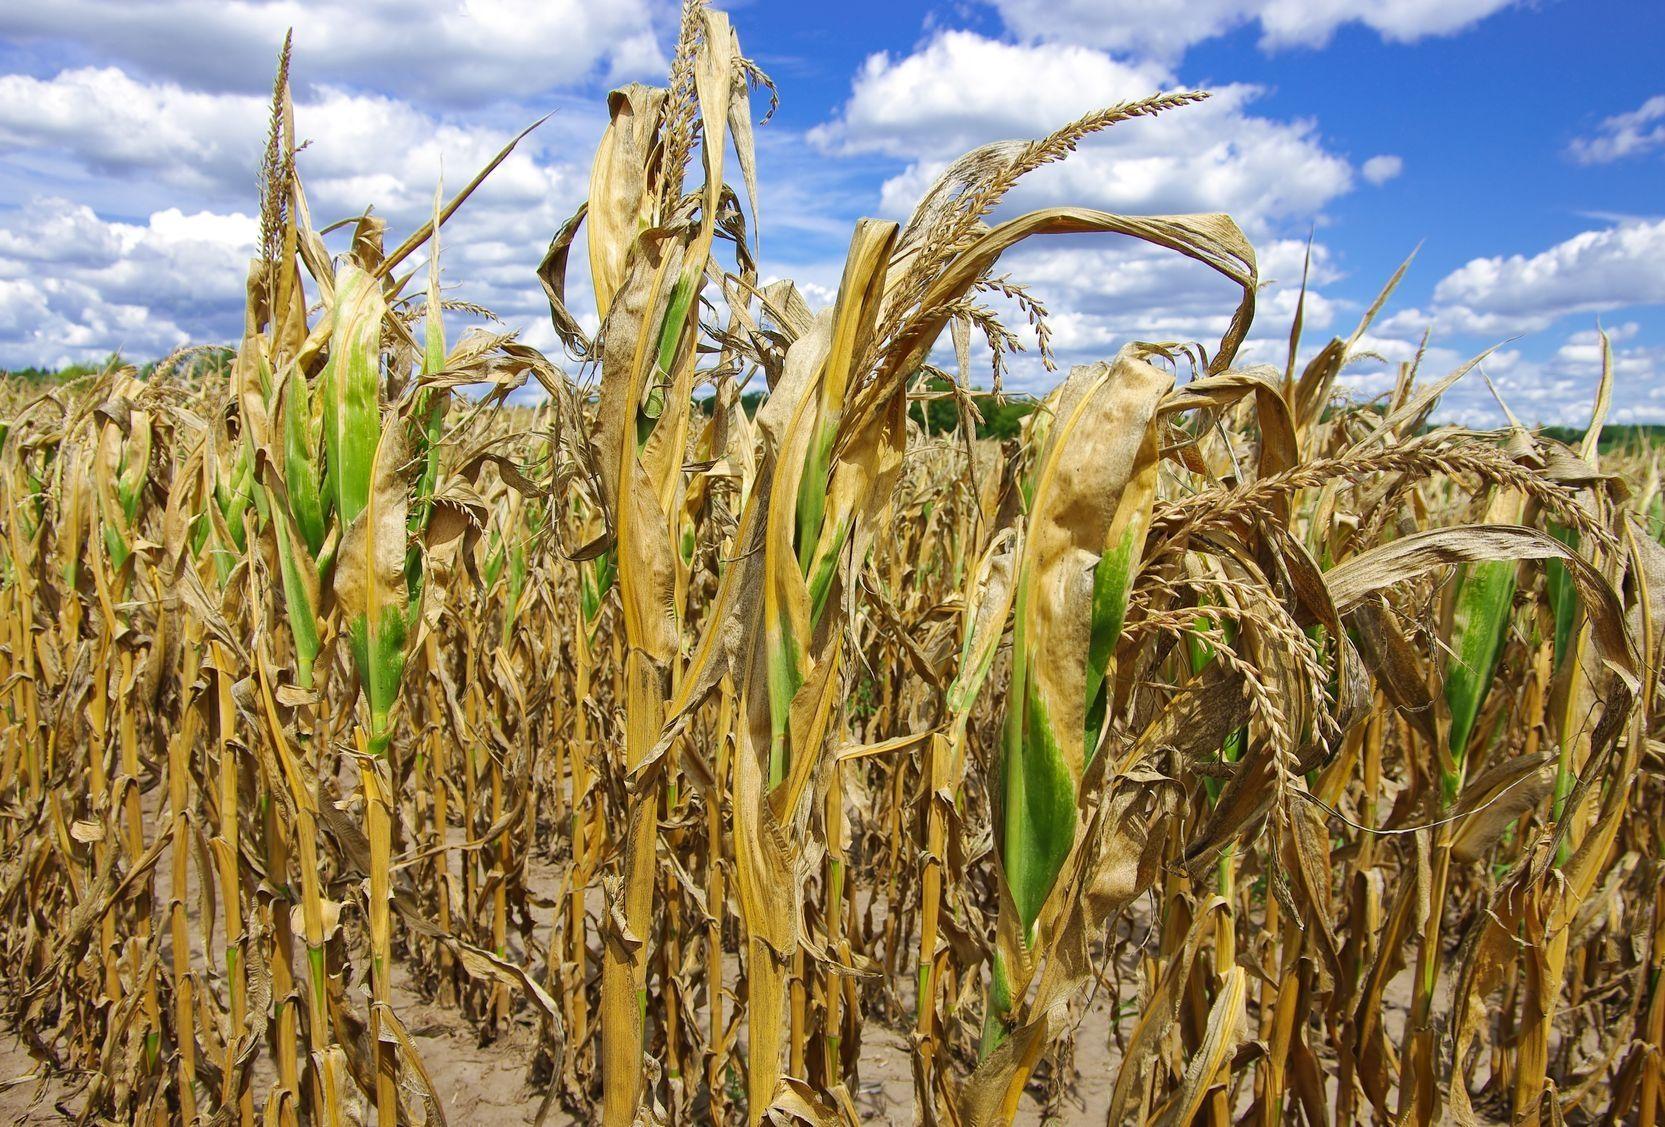
Shamba limejaa mimea ya mahindi yaliyoiva tayari kwa kuvunwa hii inaangazia hatua ya mwisho ya uzalishaji wa chakula na umuhimu wa mavuno kwa usalama wa chakula.